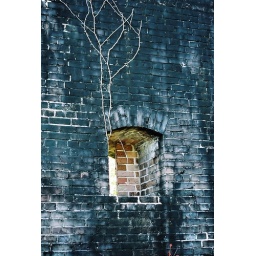
I like the contrast of the white vines against the black walls. robinart.com 2006